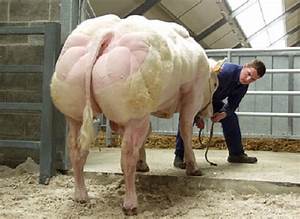
Label: cow